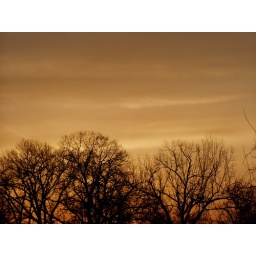
04/21/07. Shakopee, MN. This was shot on the bridge over looking and crossing the river through Shakopee.